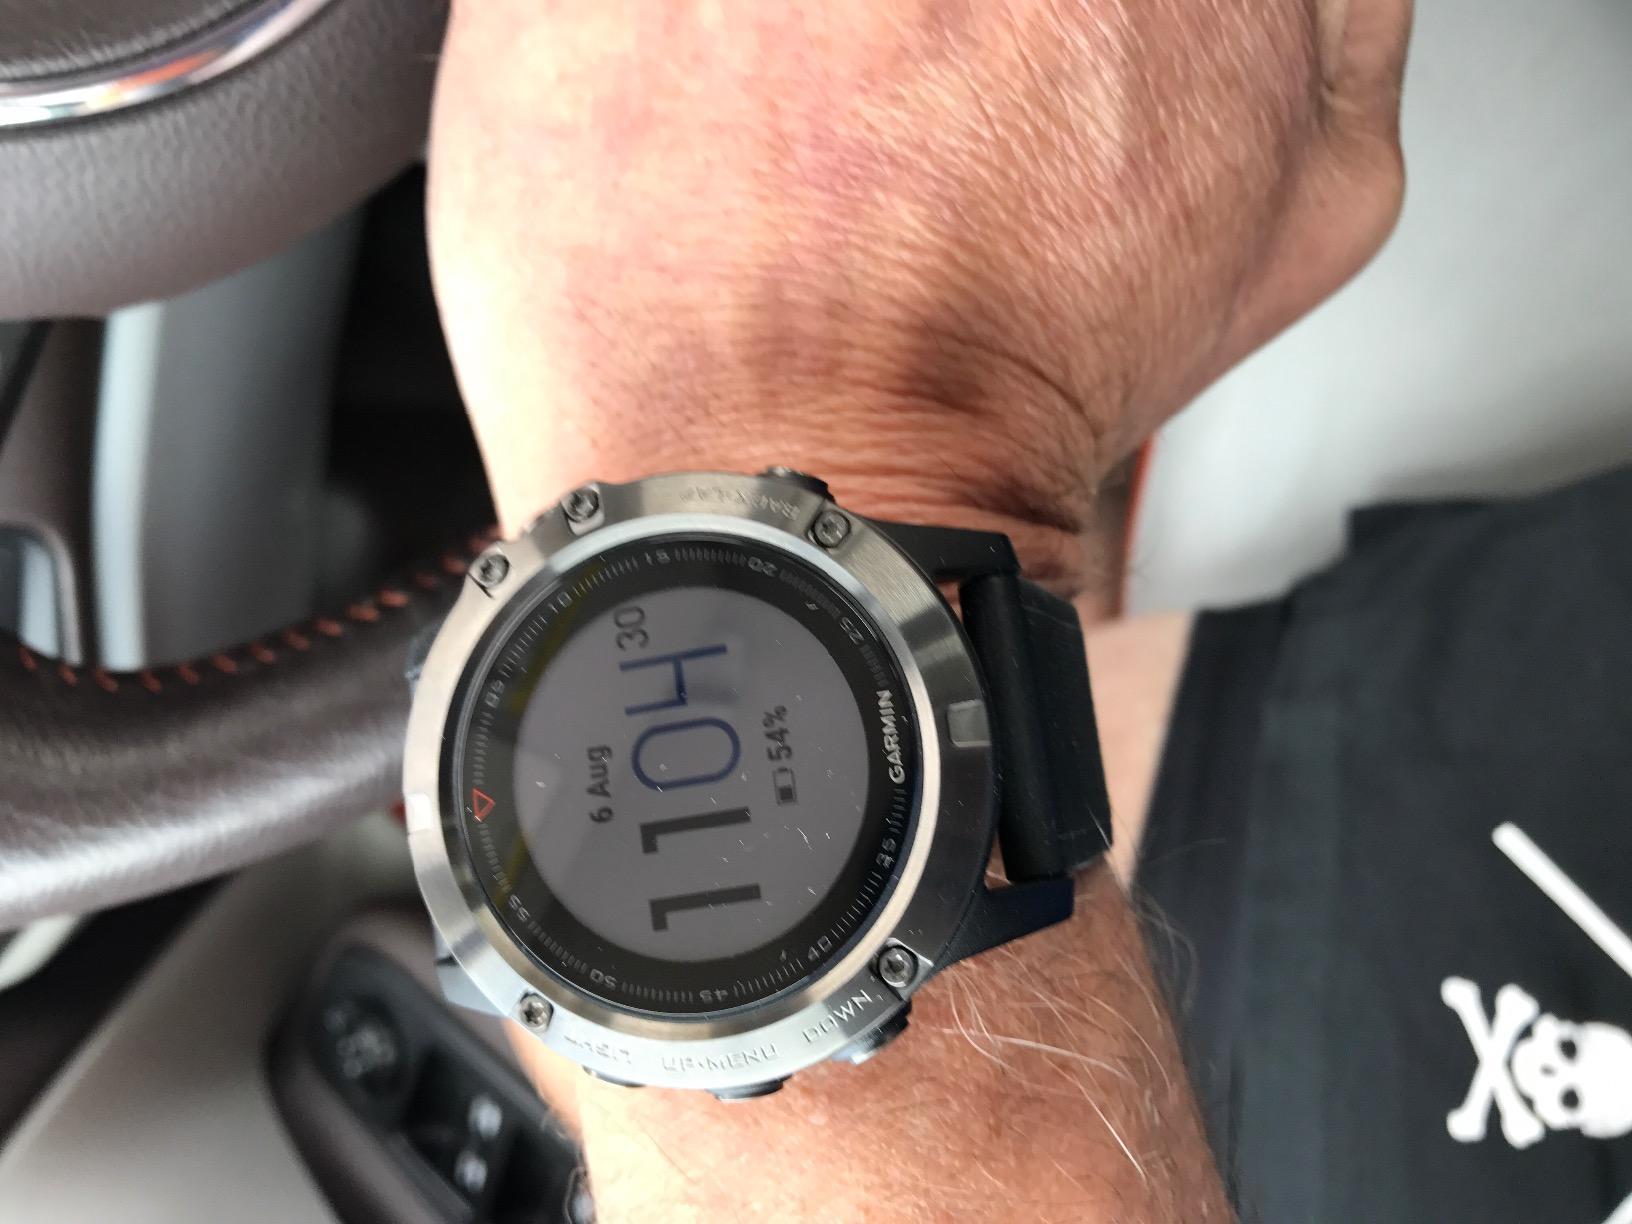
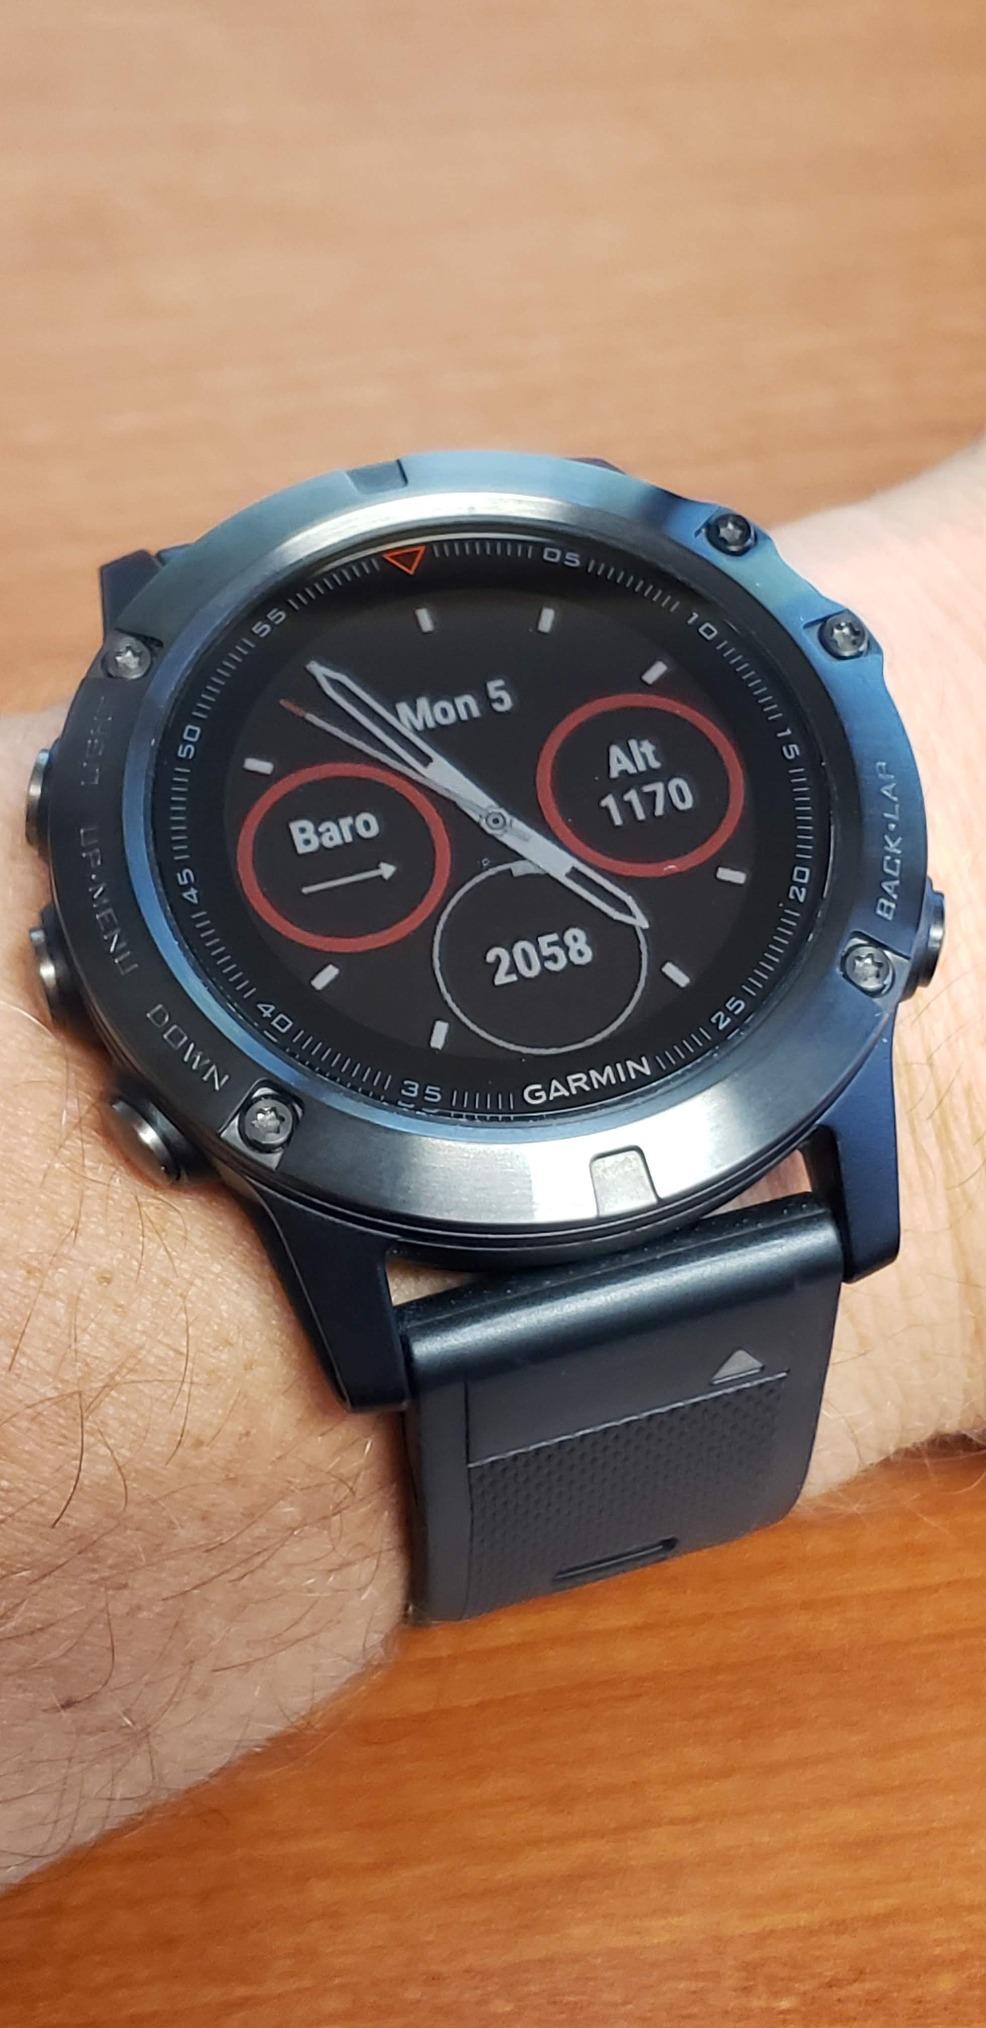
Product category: smartwatch
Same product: yes